Soconusco

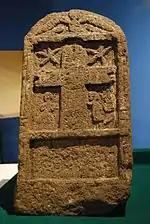
Sculpted stone cross made by indigenous hands from the Soconusco region. On display in the Regional Museum in Tuxtla Gutierrez

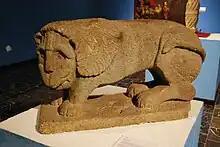
Colonial era lion sculpture from the region on display at the Regional Museum of Anthropology and History of Chiapas

The first Spanish arrived in the area in 1522. According to chronicler Bernal Díaz del Castillo the area had a native population of about 15,000 inhabitants although other estimates have put that number as high as 75,000 in the 1520s. Pedro de Alvarado is credited with the conquest of the Soconusco as he headed down into Central America from the Spanish stronghold in southern Veracruz in 1524. The conquest caused a steady depopulation of the area with the disappearance of much of the native population either from migration out of the area or death from the diseases that the Europeans had brought with them.